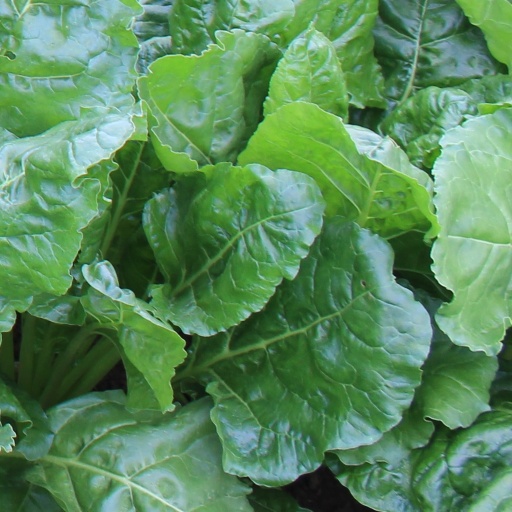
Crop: sugar beet